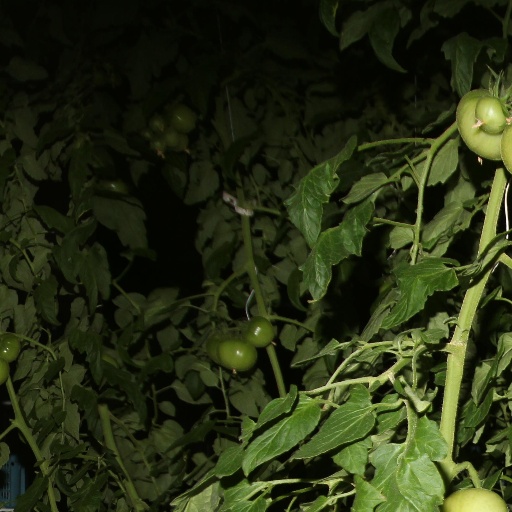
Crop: tomato